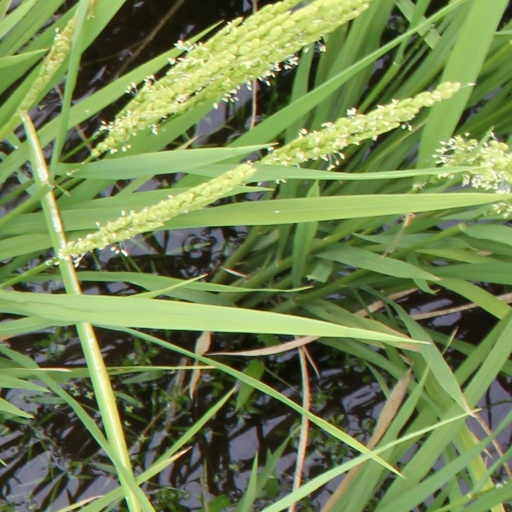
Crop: rice